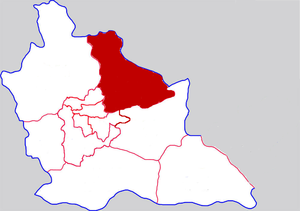
Weihui est une ville de la province du Henan en Chine. C'est une ville-district placée sous la juridiction administrative de la ville-préfecture de Xinxiang.